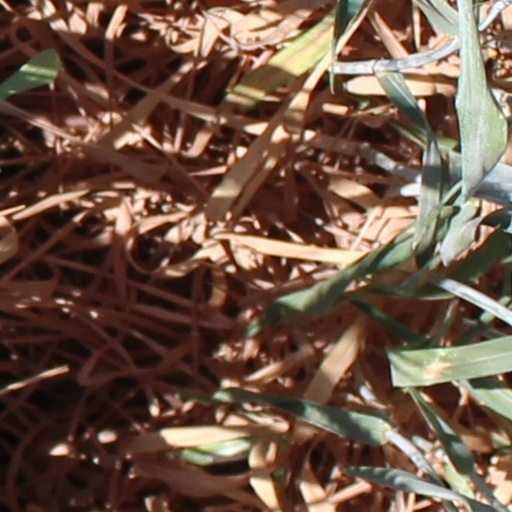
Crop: wheat